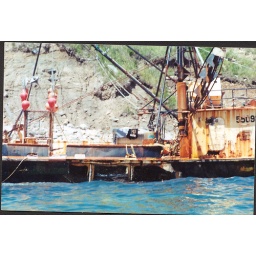
Look at how blue that water looks. Gulf Stream eddy was in town!